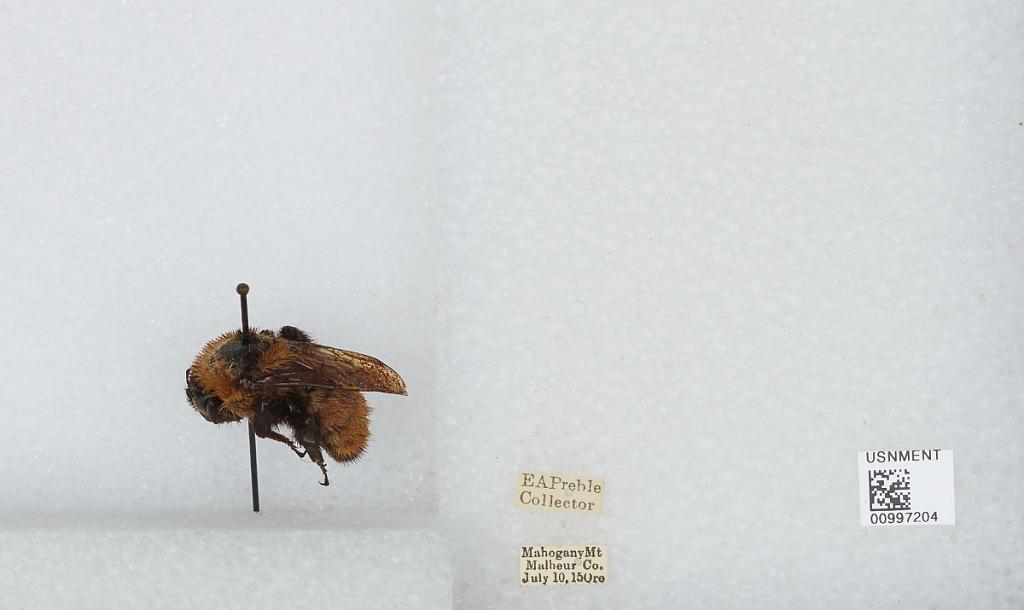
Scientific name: Bombus (Fervidobombus) fervidus fervidus (Fabricius)
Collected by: E. Preble
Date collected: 1915-7-10
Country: United States
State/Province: Oregon
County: Malheur
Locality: Mahogany Mountain
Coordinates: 43.235, -117.256